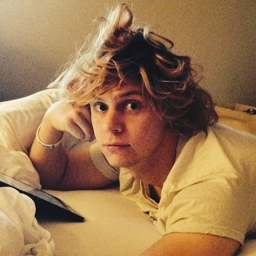
messy morning hair imagine waking up to this gorgeous face in the morning